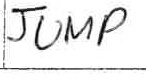
Label: jump